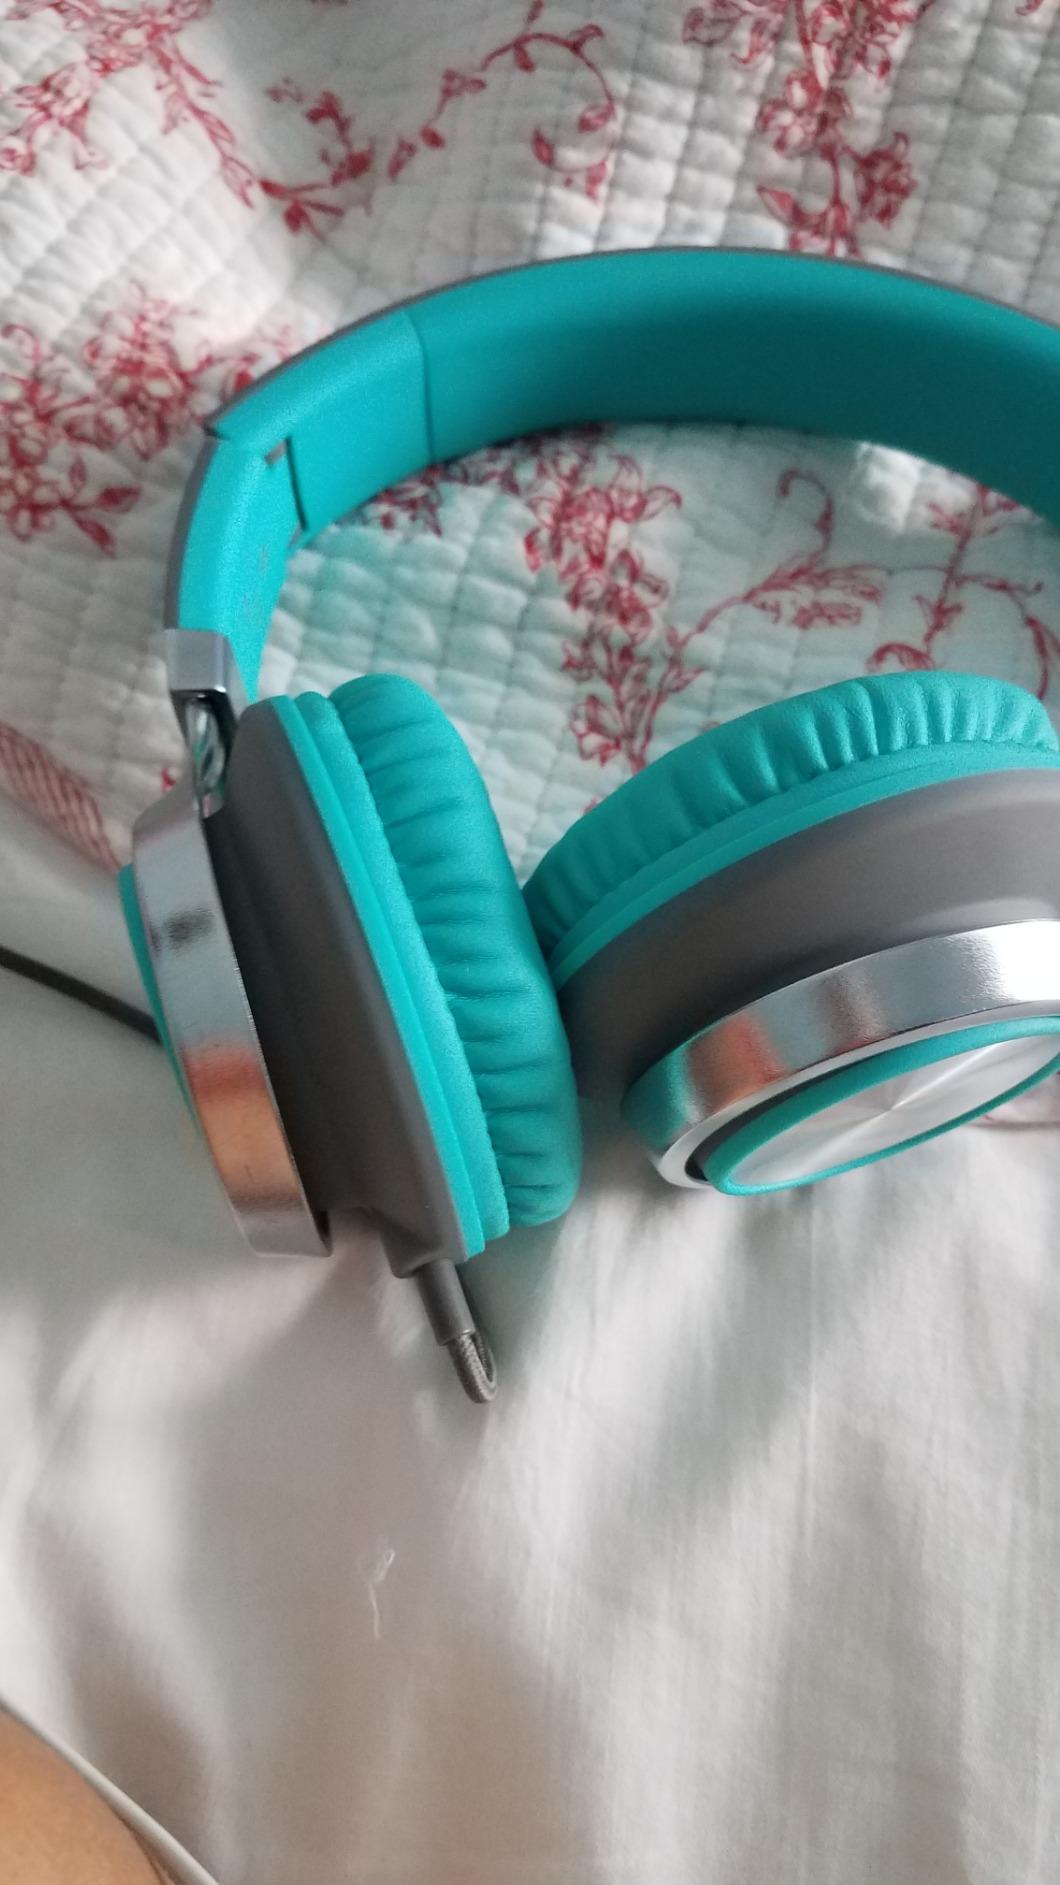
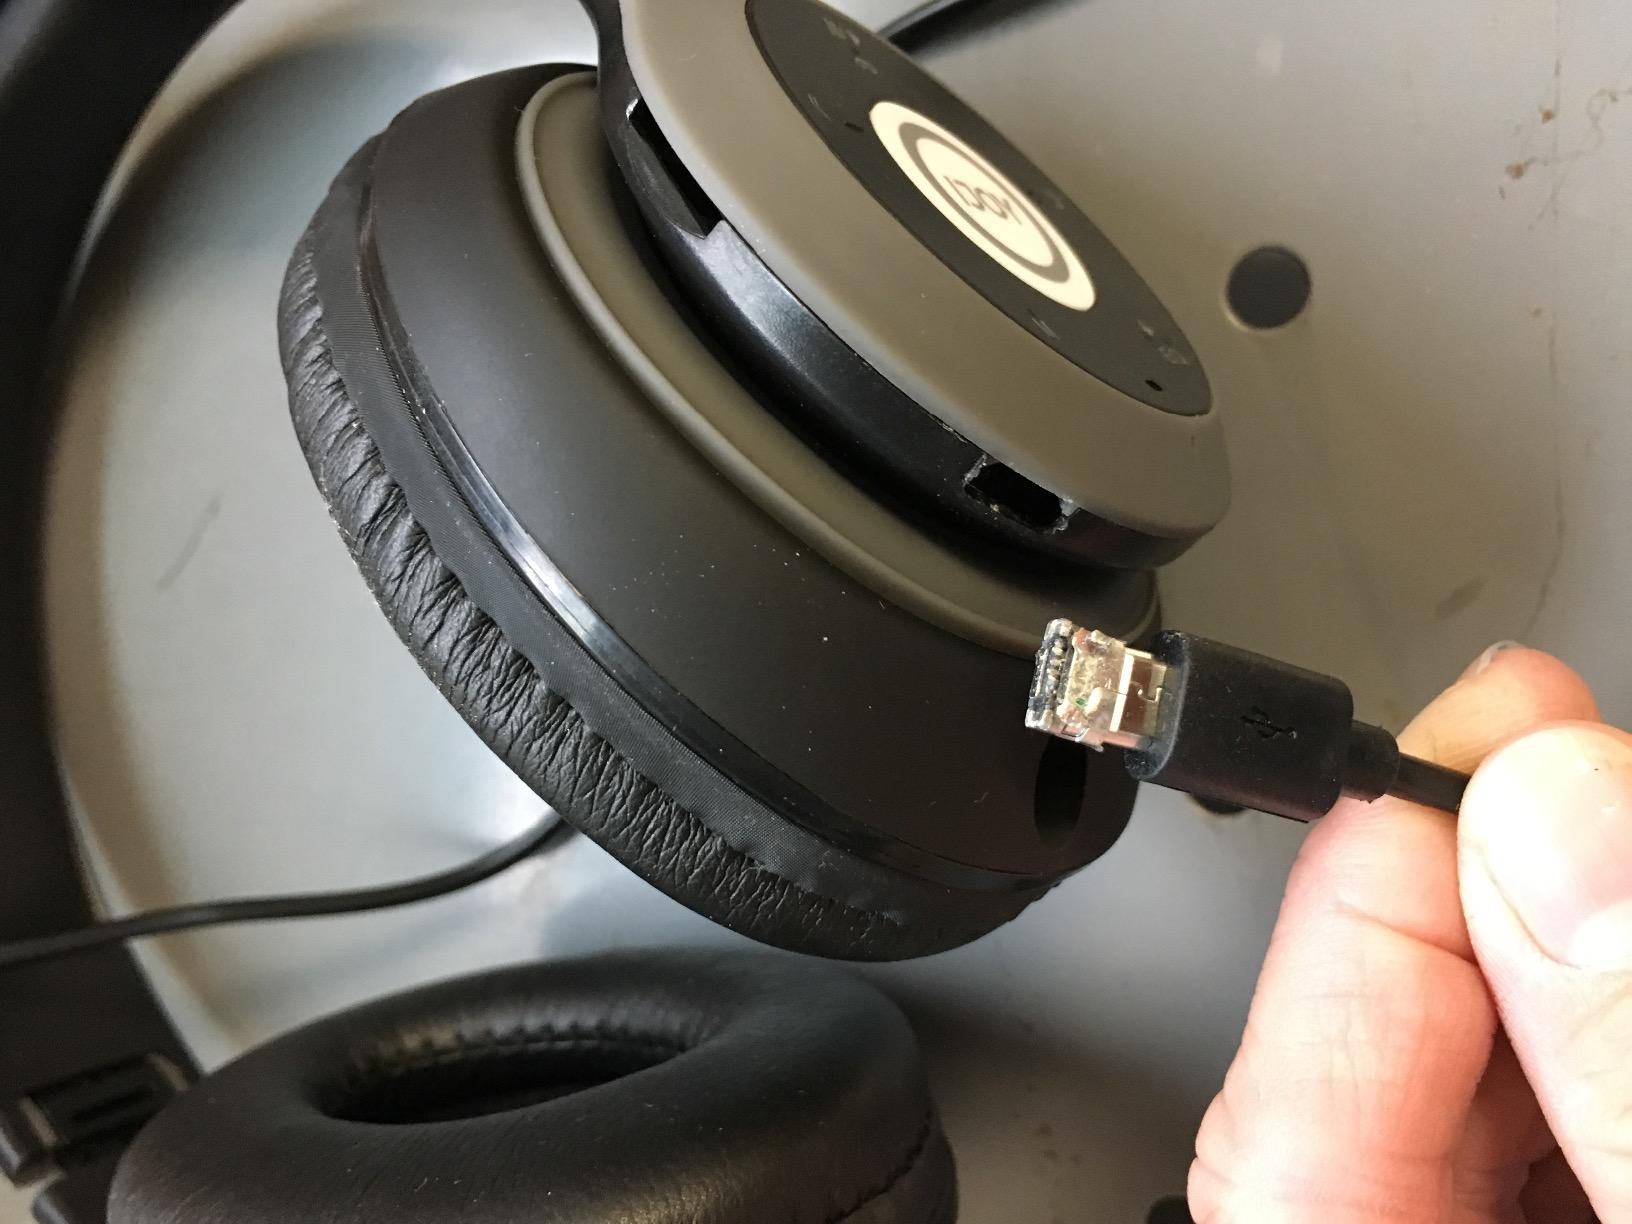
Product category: headphones
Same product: no